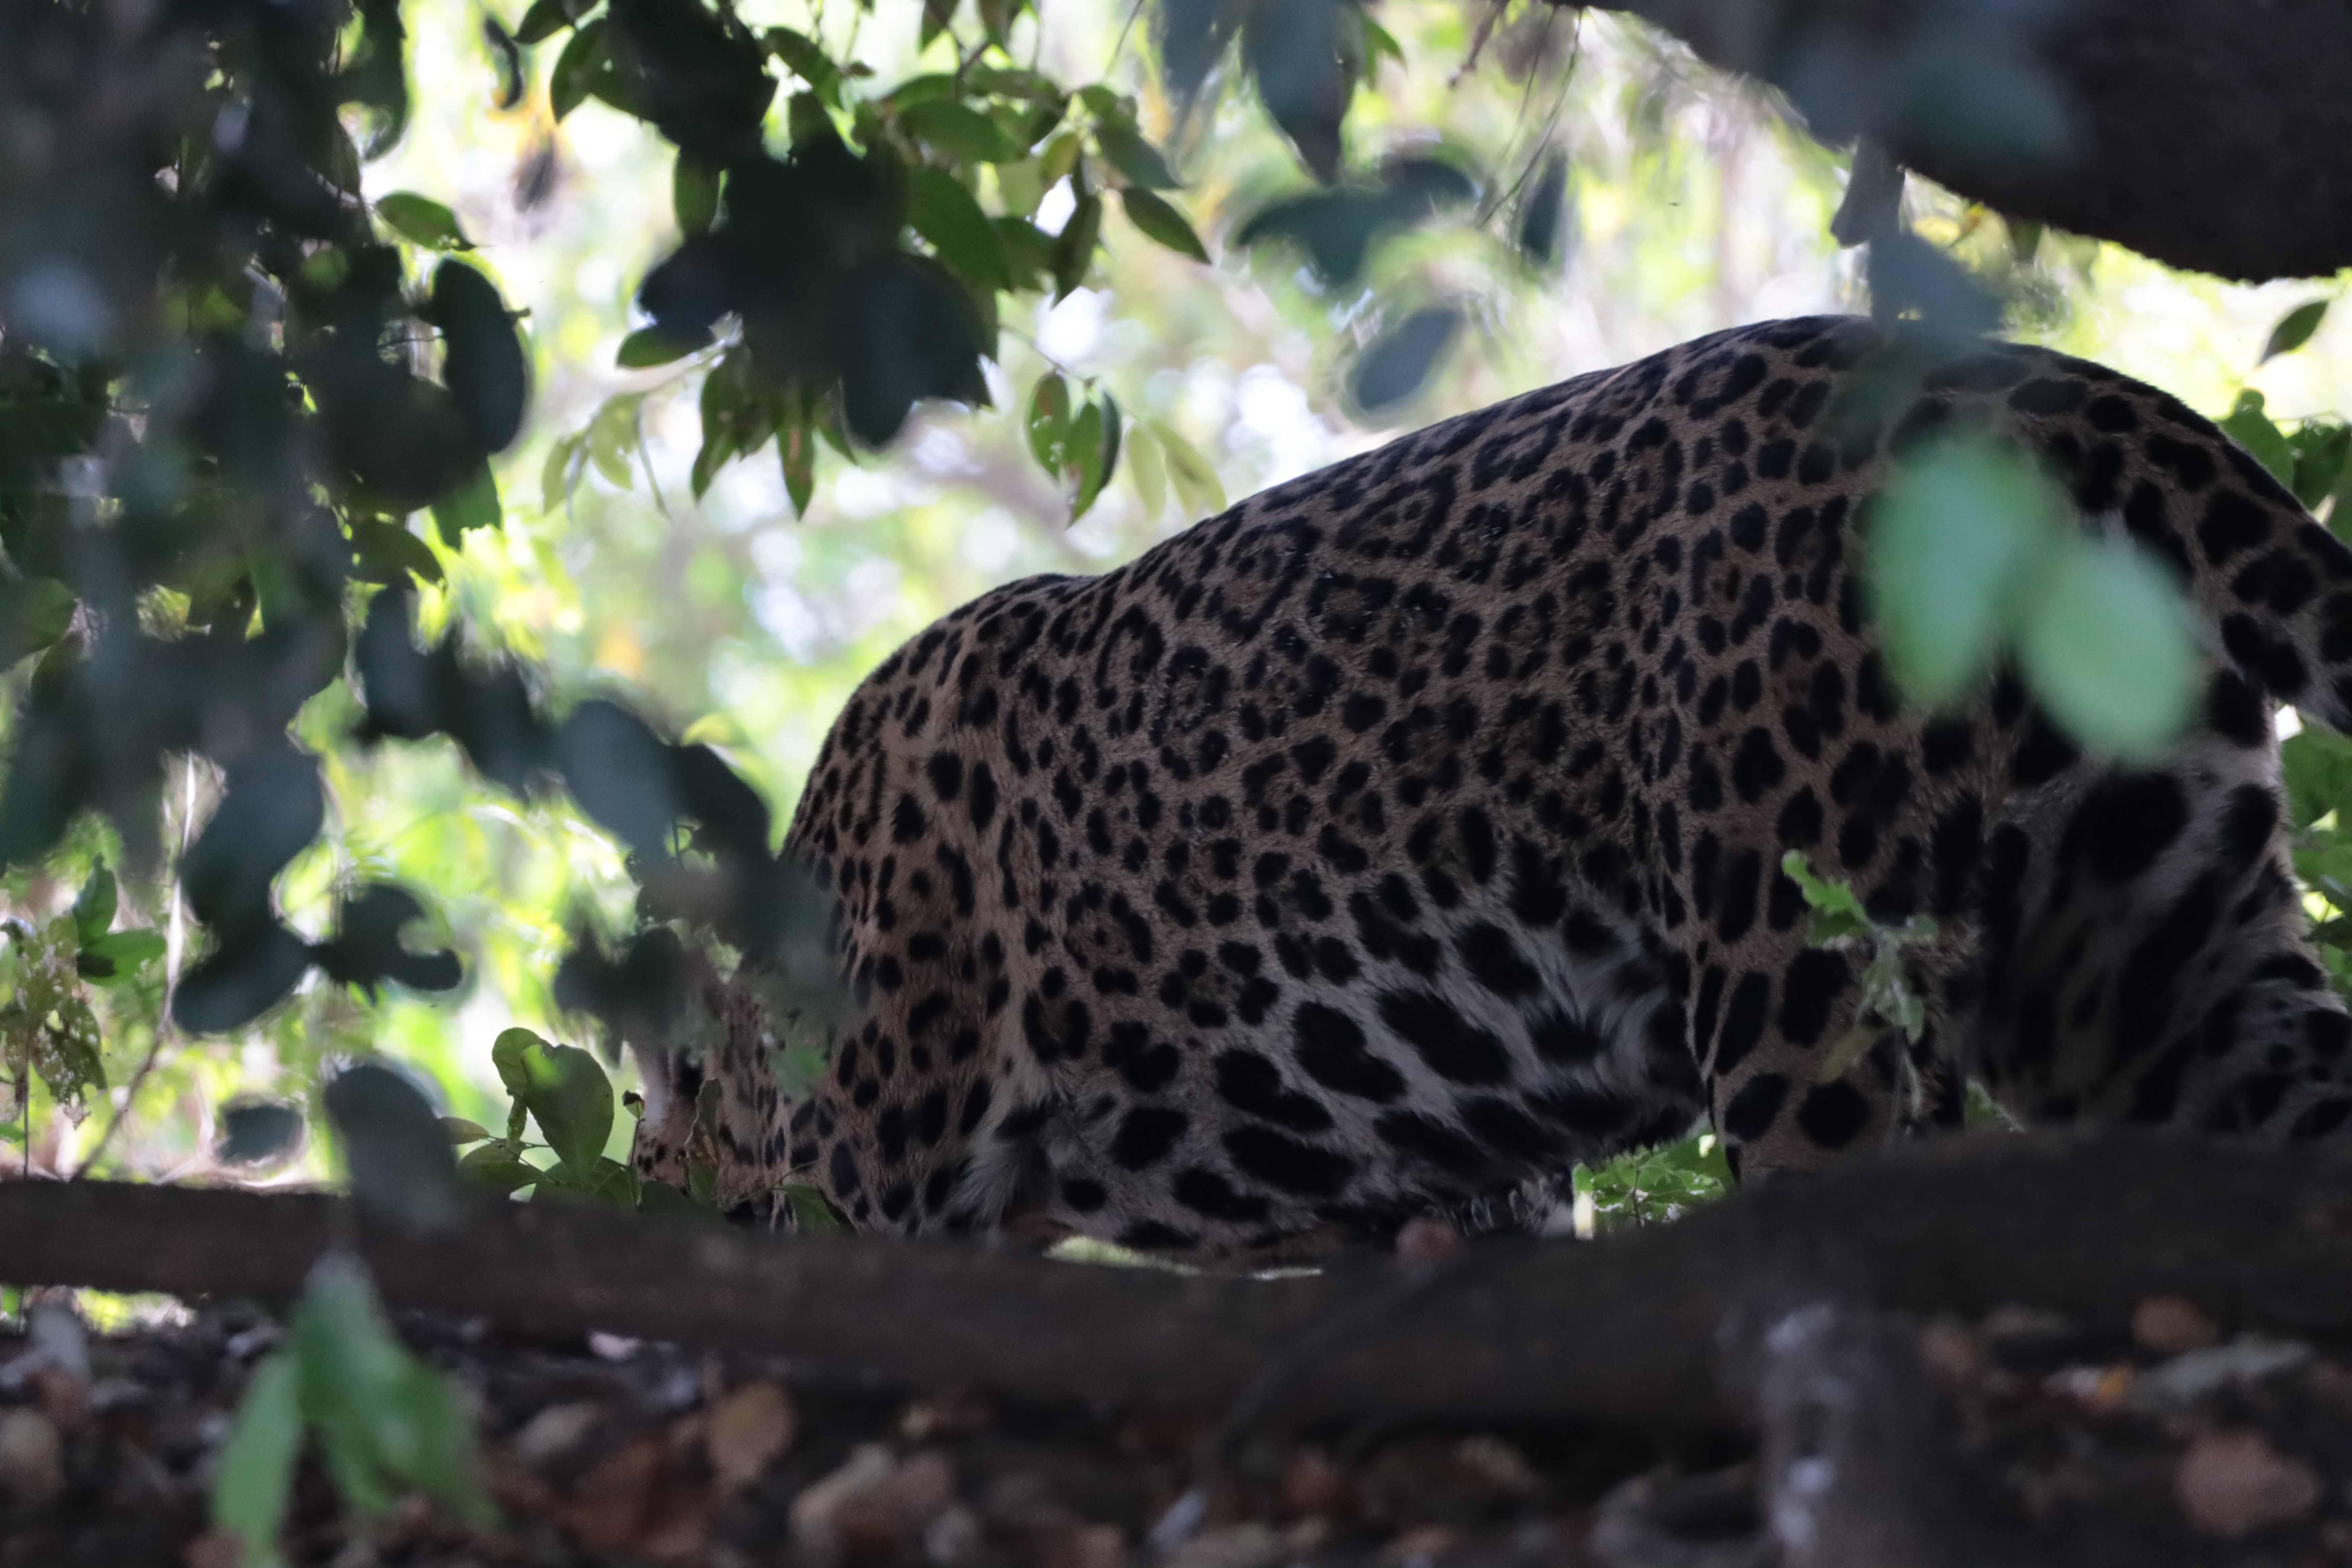
Jaguar: Saseka